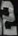
Number: 2